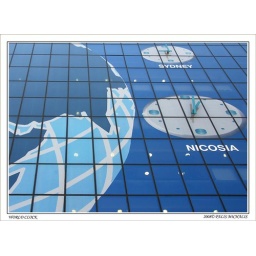
World clock from an office building in Athens